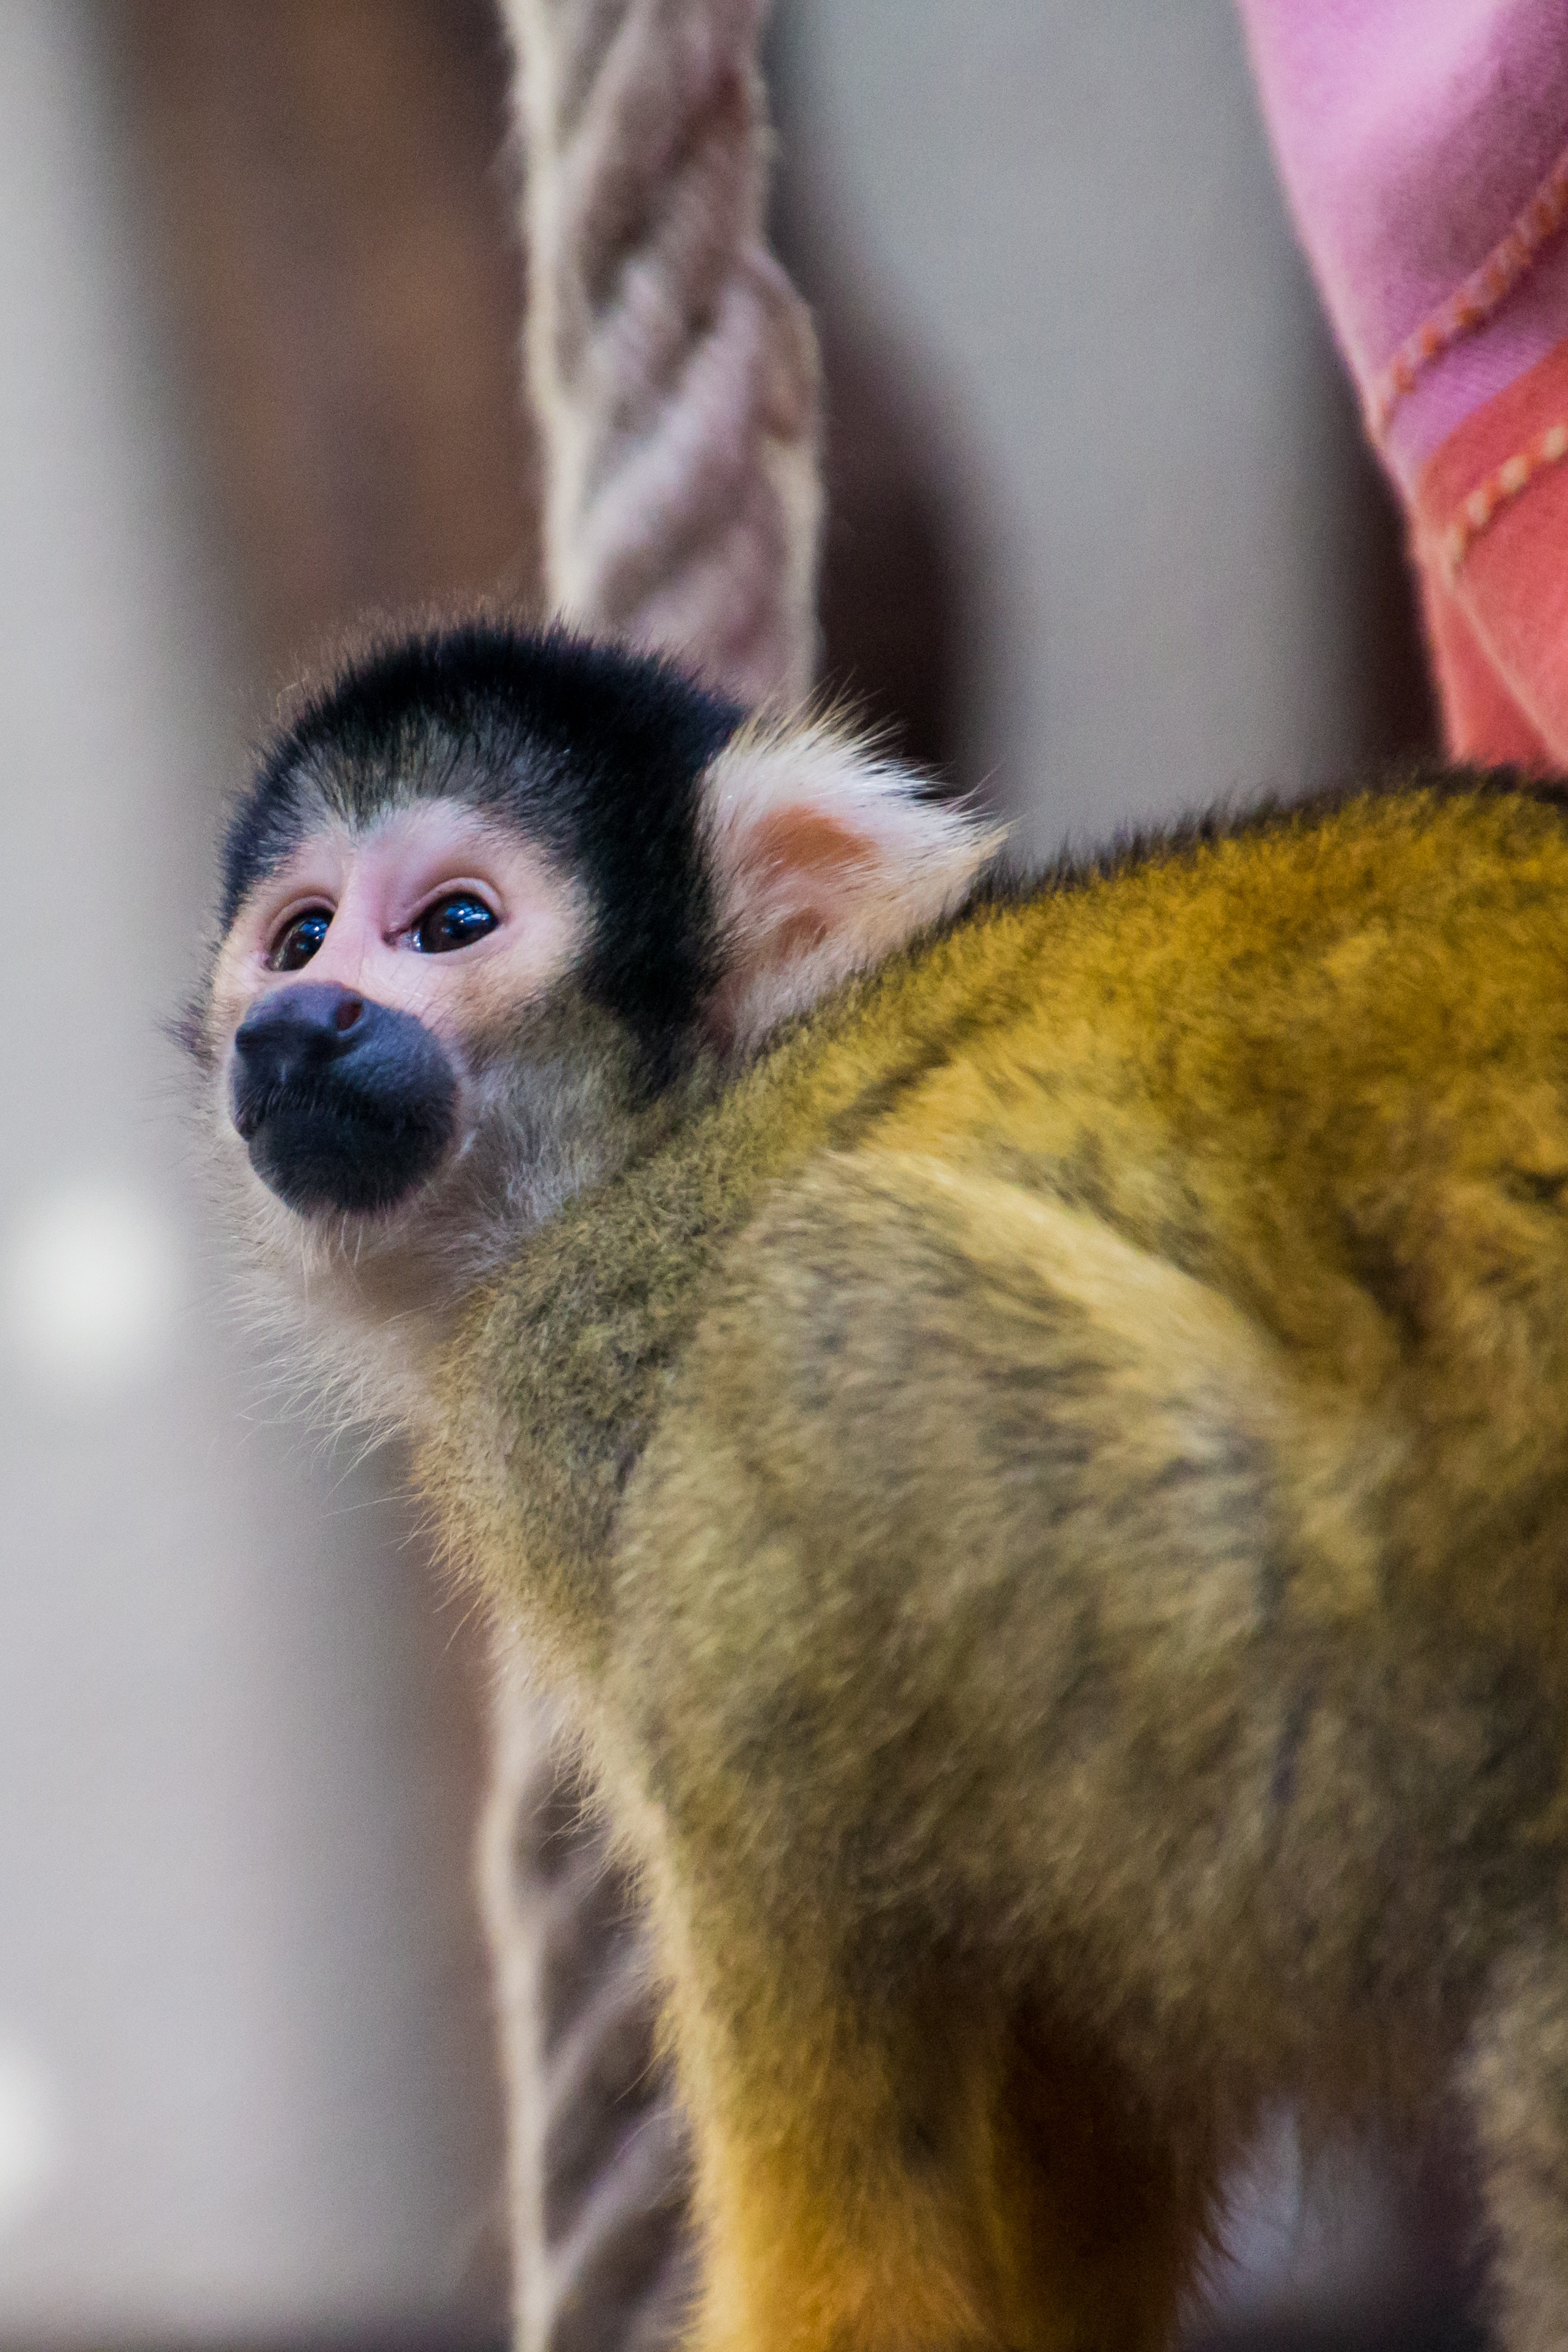
tree, nature, animal, cute, wildlife, brown, mammal, black, monkey, fauna, primate, climb, squirrel monkey, vertebrate, creature, curious, animal world, wildlife photography, ffchen, macaque, old world monkey, brown black, herr nilson, new world monkey